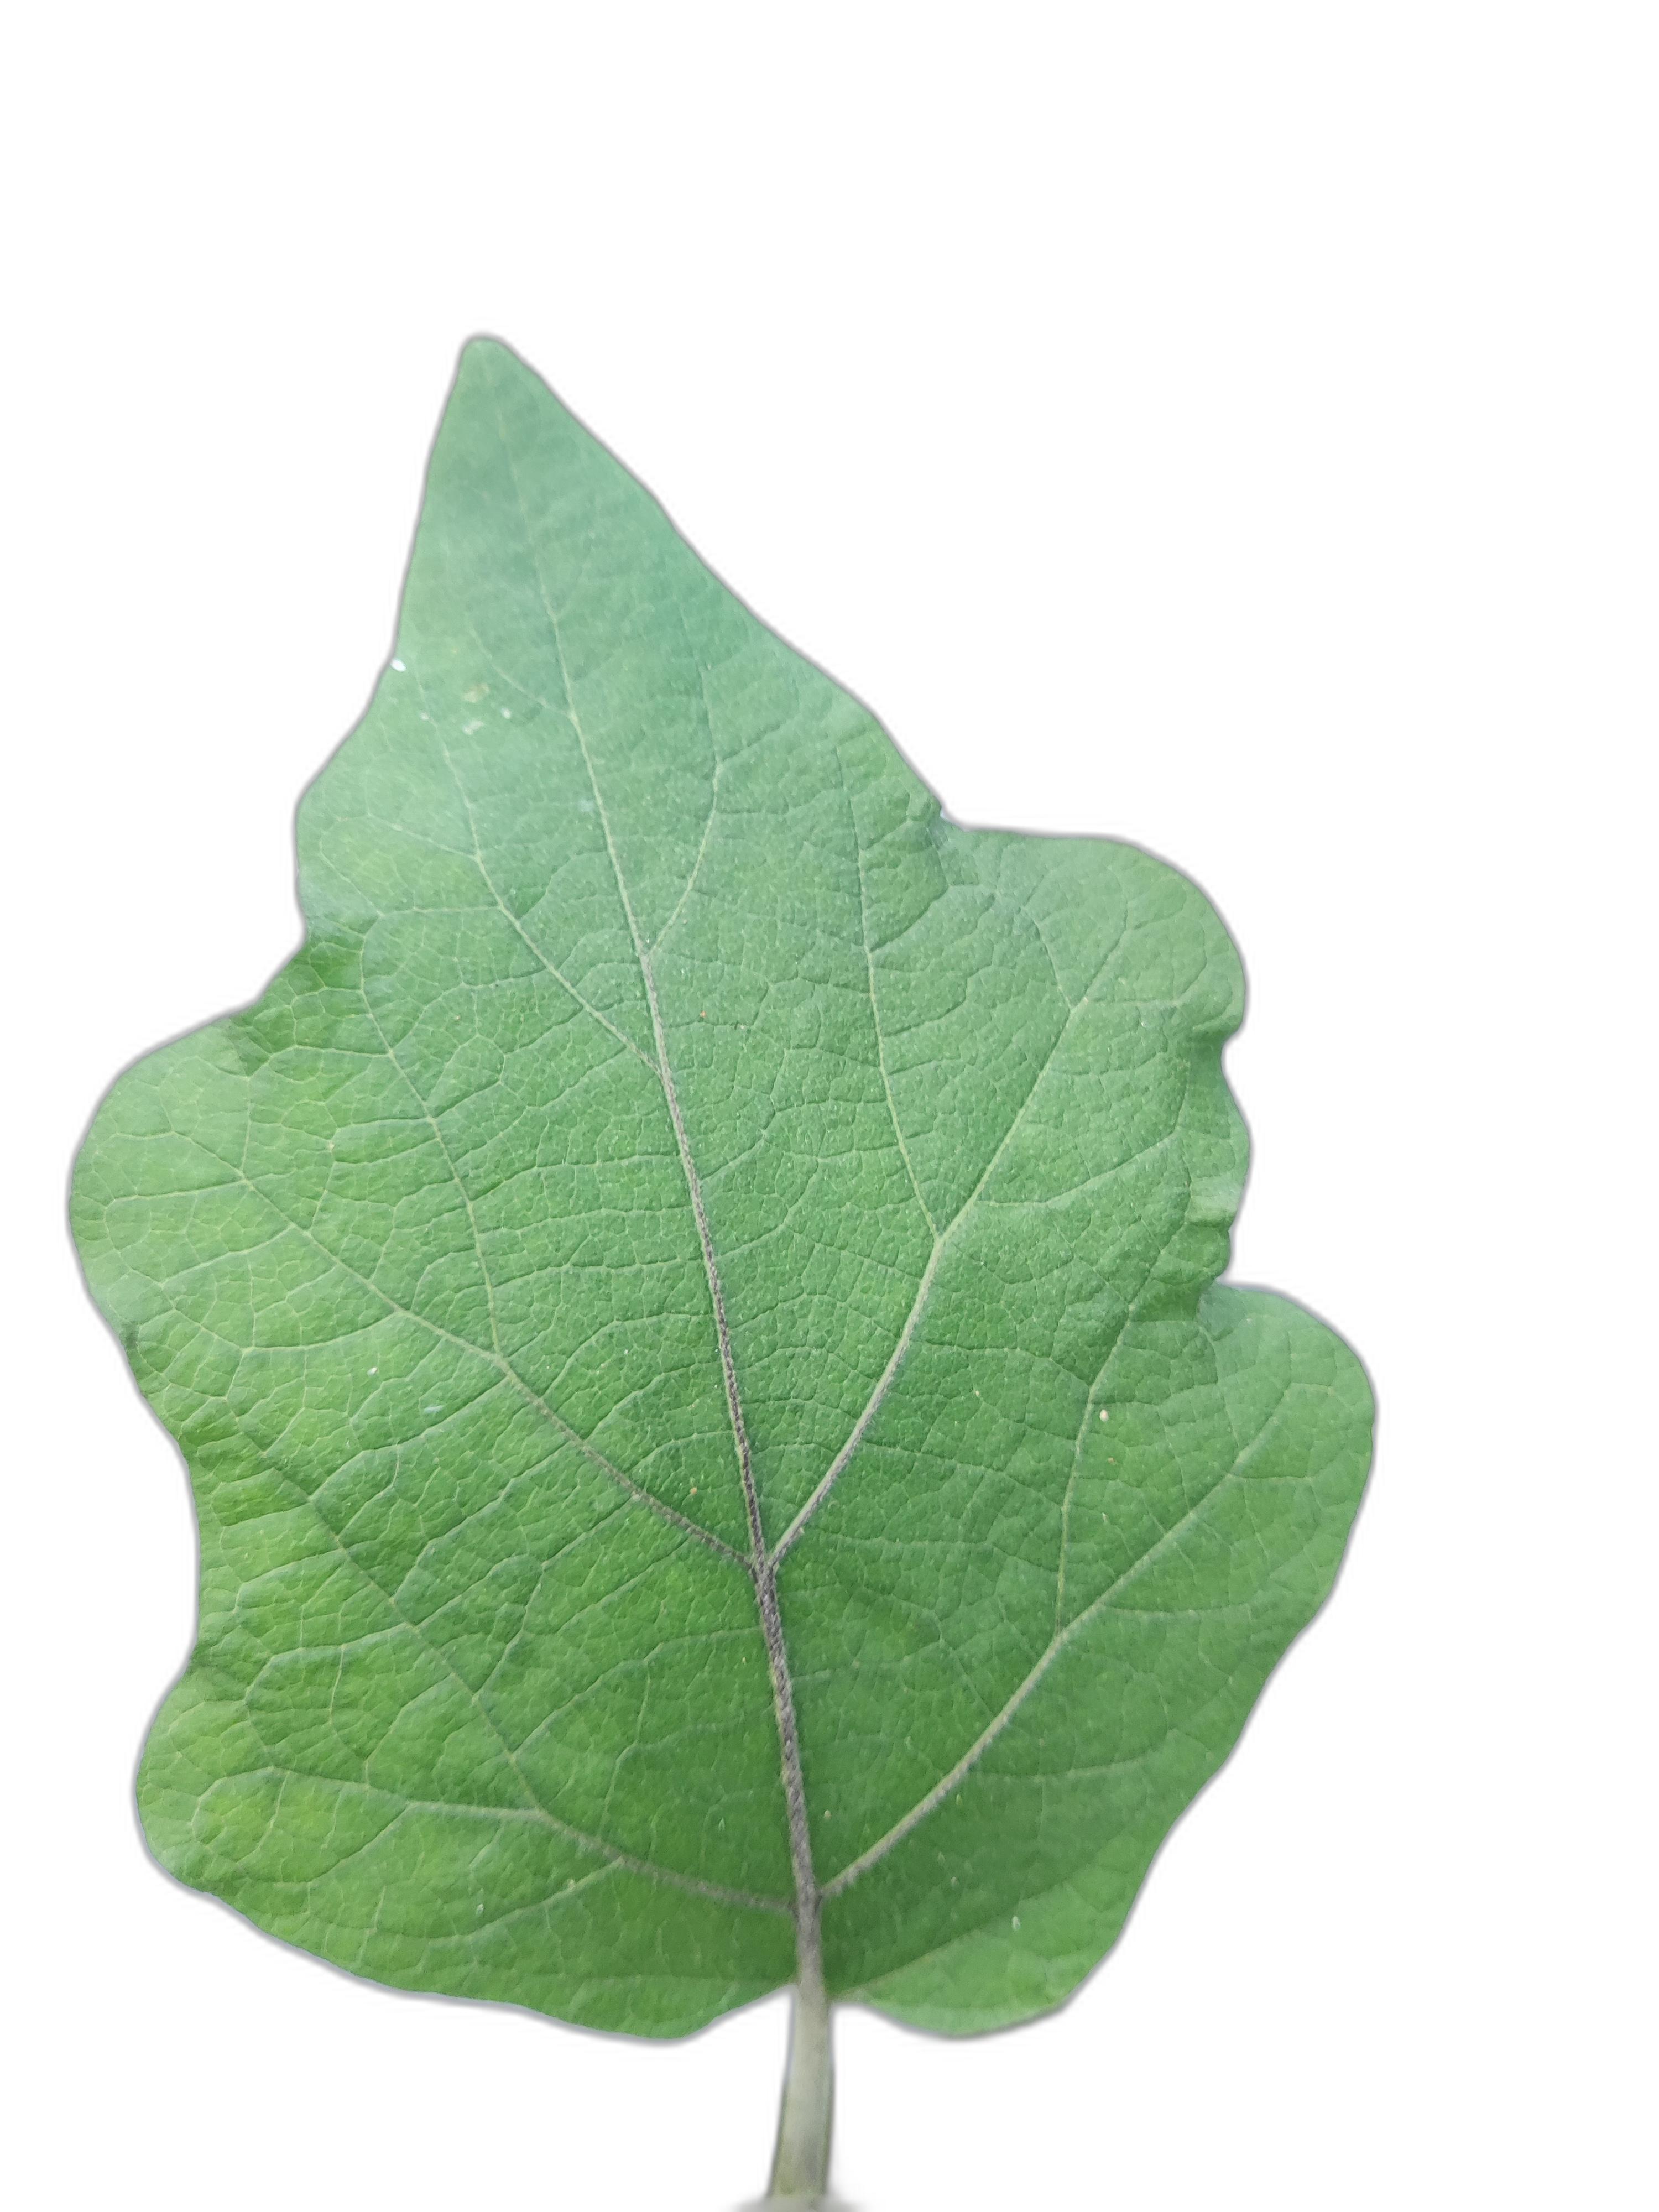
Label: Healthy Leaf